Elphinstone Hall

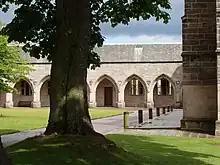
Elphinstone Hall and Linklater Rooms, seen from tree next to King's College chapel

It was initially used as an academic and exam venue, and during the mid-20th century acted as a student dining/lunch hall. Today it is still used for exams, but also for large university events. These include conferences, fairs, ceilidhs, student events, and other functions. It can also be hired for wedding receptions and corporate events. Also, since renovation work began at Marischal College, Elphinstone Hall was the venue for all university graduation ceremonies until winter 2021 when graduations moved to the P&J Live.